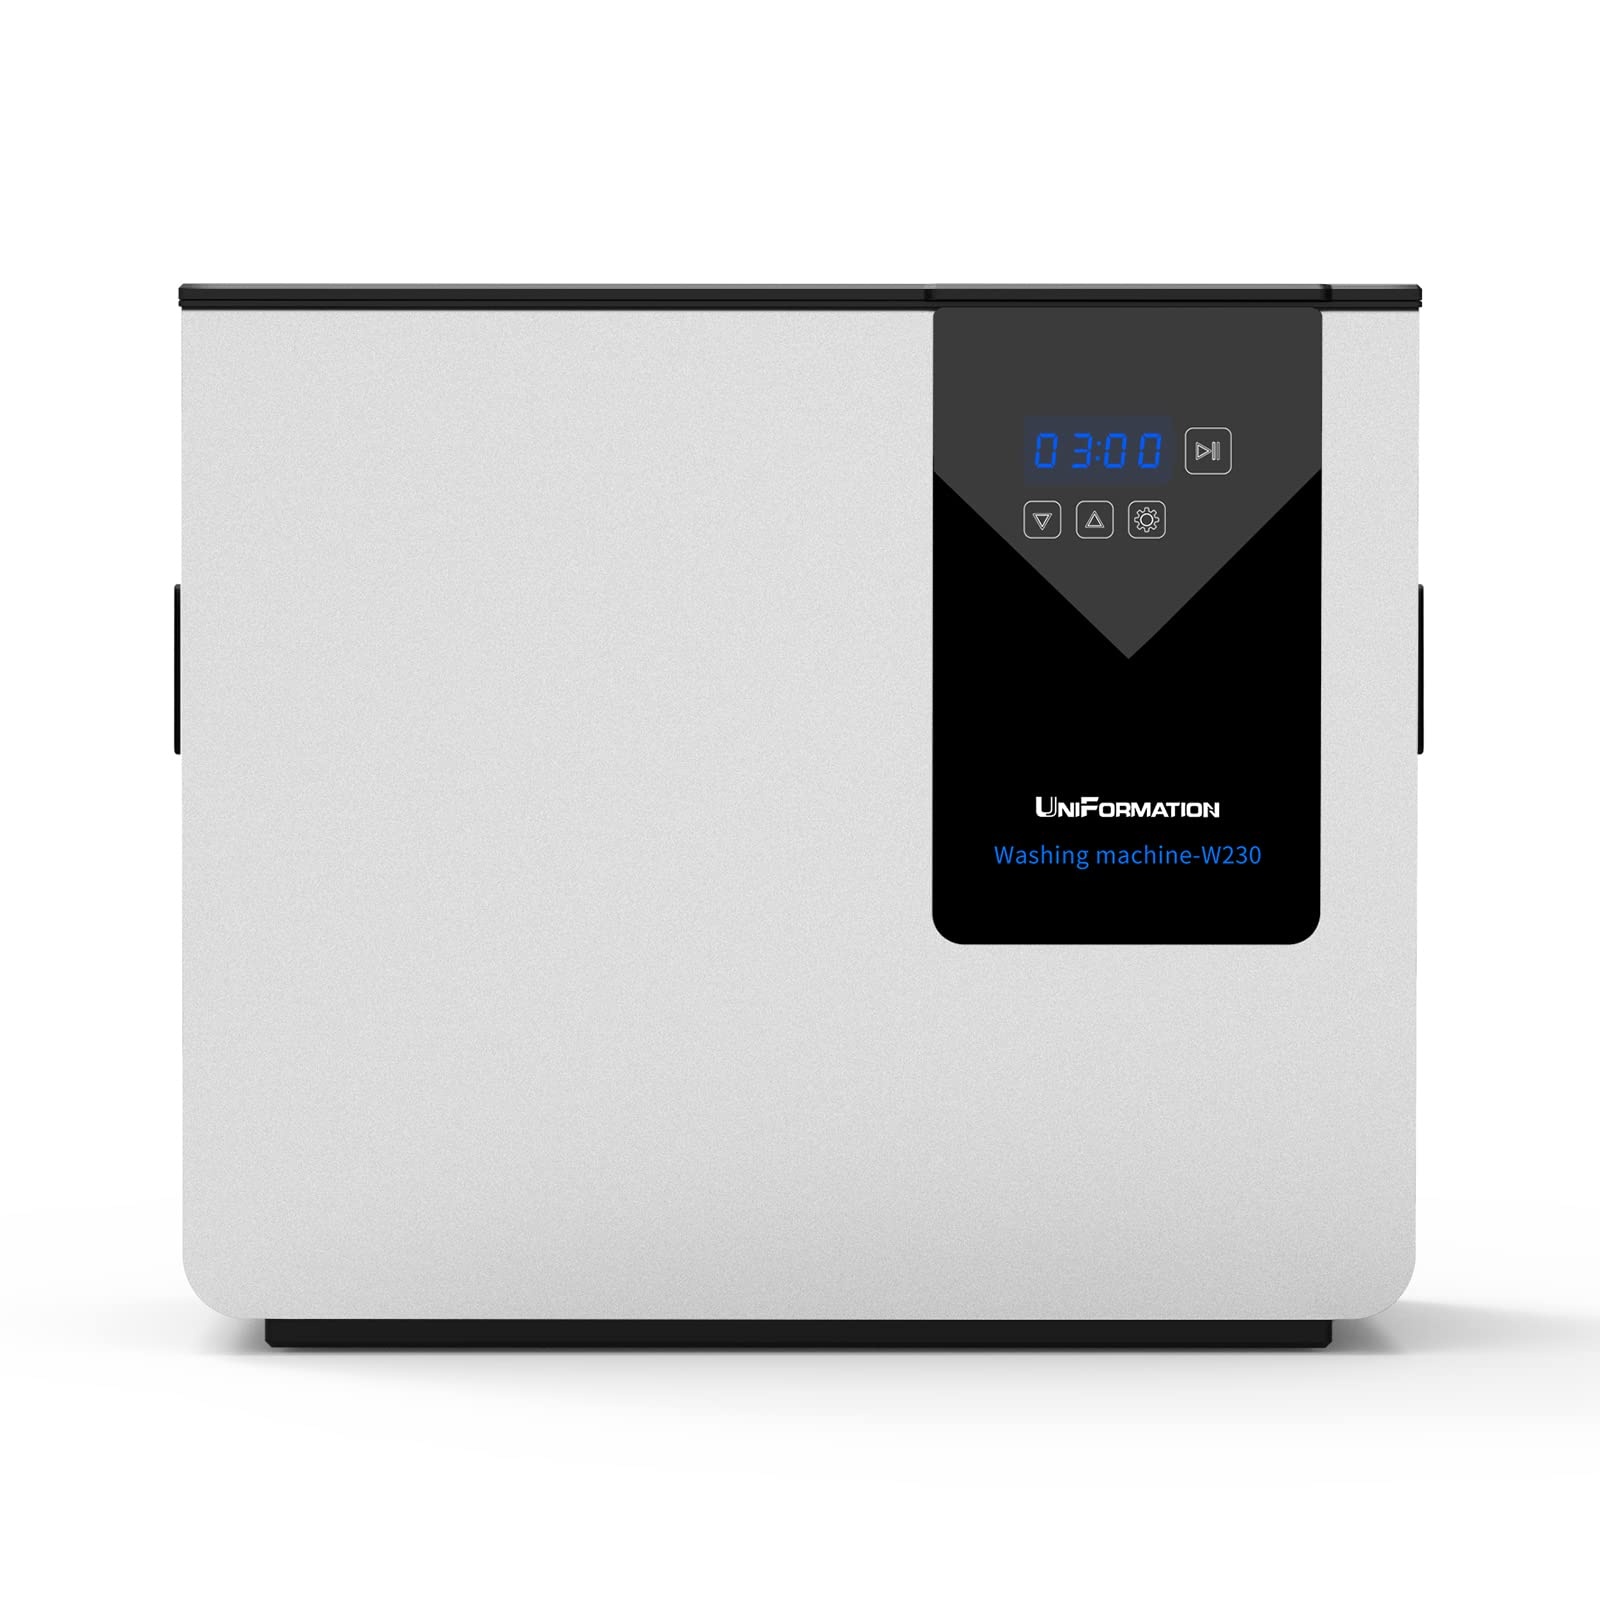
Uniformation Ultrasonic Cleaner W230 (B)
Brand: Uniformation Color: B Features: 【Ultrasonic Deeply Cleaning】 UniFormation Cleaner adopts powerful ultrasonic technology, when working, it uses 40KHZ high-frequency vibration to create a perfect flow to quickly and effectively clean every inch of print in seconds. 【Flexible Washing Methods】The design of the UniFormation resin washing machine has a special slot for the GKTwo build plate, which makes for a quick process as the plate is fully submerged in cleaning fluid for thorough cleaning. Alternatively, the basket can be used for models removed from the build plate for direct cleaning. A fine mesh in the basket ensures small parts stay put. 【Easy Operation】Made with corrosion-resistant materials, this resin cleaner outperforms plastic machines.Unique clamshell design，which effectively prevents the cleaning agent from splashing and volatilization, and provides more safety.When a fluid change is needed, the equipped draining port makes it a simple task. 【7L Large Capacity】The UniFormation W230 comes with 7L (228L*128W*200H) sealed washing container, it supports larger size models for cleaning.It is fully compatible with GKTwo printer as well as almost every other DLP / SLA 3D printer available today.This Ultrasonic Resin Cleaner machine has opened up a whole new world of 3d printing for you and greatly enhance your workflow. 【Intuitive Control Panel】Equipped with an LED touch screen,washing models become simple. The easy-to-read display can be set from 0-10 mins for a variety of model sizes and details.The typical wash cycle is 3 minutes. It's a professional solution to the messy clean up job of your fabulous prints and also helps reduce the clutter on your desk.Note: Never use the cleaner without liquid! Details: Uniformation W230 Ultrasonic Resin Cleaner
Brand: Uniformation
Category: Electronics > Print, Copy, Scan & Fax > 3D Printer Accessories > 3D Printer Cleaning Kits